Poole Forge

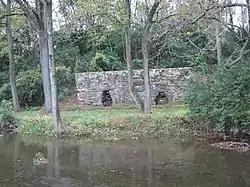
Lime kilns

Poole Forge is an historic, American iron forge complex and national historic district that is located in Narvon, Caernarvon Township, Lancaster County, Pennsylvania.